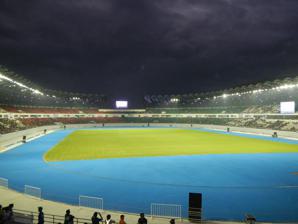
Building: Philippine Sports Stadium
Country: Philippines
Year built: 2014
Not to be confused with PhilSports Football and Athletics Stadium . Football and track stadium in the Philippines Philippine Sports Stadium PSS The PSS football field in November 2014 Location Ciudad de Victoria , Santa Maria, Bulacan , Philippines Coordinates 14°47′41″N 120°57′2″E / 14.79472°N 120.95056°E / 14.79472; 120.95056 Owner Iglesia ni Cristo Operator Maligaya Development Corporation Capacity 20,000 (seated) Acreage 3 hectares (7.4 acres) Surface Grass Construction Broke ground August 17, 2011 Opened July 21, 2014 Architect Phildipphil Project manager Iglesia ni Cristo New San Jose Builders Generation Design Asia Structural engineer Phildipphil Main contractors Phildipphil Tenants Philippines national football team (2014–) University of the Philippines track and field team Website www .facebook .com /OfficialPhilippineArena The Philippine Sports Stadium , also known as Iglesia ni Cristo Stadium ,  is a football and track stadium at Ciudad de Victoria , a 140-hectare (350-acre) tourism enterprise zone in the towns of Bocaue and Santa Maria, Bulacan , Philippines. The stadium was built right next to the Philippine Arena , the world's largest indoor arena . It is one of the largest football stadiums in the Philippines with a maximum seating capacity of 20,000. Its seating capacity is about twice the seating capacity of the Rizal Memorial Stadium which has a capacity of 12,873. PWP Landscape Architecture is responsible for the landscaping work on the area around the stadium dubbed as the Stadium Gardens. In December 2016, it was reported that the track and field team of the University of the Philippines is a tenant of the stadium. Sporting events Stadium exterior Football Club The first football match and major sporting event to be held at the Philippine Sports Stadium was between clubs Global and Yadanarbon on April 15, 2015. About 2,000 people attended the match. The Philippine-based Global defeated Yadanarbon of Myanmar , 4–1 in a group stage match at the 2015 AFC Cup . Mark Hartmann was the first football player to make a goal at the stadium scoring at the 16th minute from a penalty kick . Yan Paing was the first foreigner and football player from a foreign-based club to make a goal at the stadium scoring the lone goal for his team at the 19th minute. International The first full international game held in the stadium was between the Philippines and Bahrain which took place on June 11, 2015 as part of the second round of the 2018 FIFA World Cup qualifiers . The Philippines defeated Bahrain 2–1 with Misagh Bahadoran scoring his first international goal in the 50th minute which is also the first goal made for a national team side at the stadium. Javier Patiño was the other scorer for the Philippine side scoring 10 minutes later after Bahadoran's goal. Abdulwahab Al Malood scored a consolation goal for Bahrain in 3 minutes into extra time, becoming the first goalscorer for a foreign national team side. The match was attended by about 6,000 people. Rugby union The first rugby tournament held in the stadium was the 2015 Asian Rugby Championship Division 1 tournament , which hosted the teams of Kazakhstan , Sri Lanka , Singapore and the Philippines on May 6 and 9, 2015. The first rugby match was a match between Singapore and the Philippines held on May 6, with the hosts winning the match in extra time with the scoreline of 20–17. The Philippines later lost to Sri Lanka in the finals with the scoreline of 14–27. Other events The stadium has also been used for concerts and non-sporting events. Along with the Philippine Arena , the Philippine Sports Stadium was used as a venue for the Iglesia ni Cristo 's centennial celebration event held on July 27, 2014 with the stadium filled with 20,000 people during the rites. The stadium also held concerts of local artists as part of the 2015 New Year's Countdown event. K-pop group Seventeen was the first overall act to headline a concert at the Philippine Sports Stadium, with their two-night stop as part of their Follow Tour , followed by NCT 127 with their one-night concert the week after, also part of their world tour . See also List of football stadiums in the Philippines New Clark City Athletics Stadium Biñan Football Stadium Panaad Stadium PFF National Training Center References